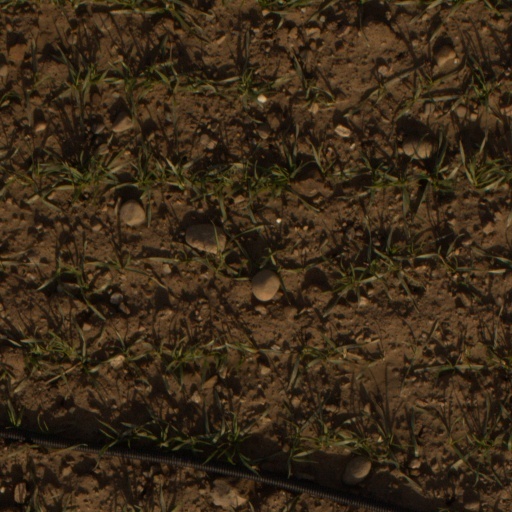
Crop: wheat